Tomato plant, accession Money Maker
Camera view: bottom (45 deg); turntable rotation: 30 degrees
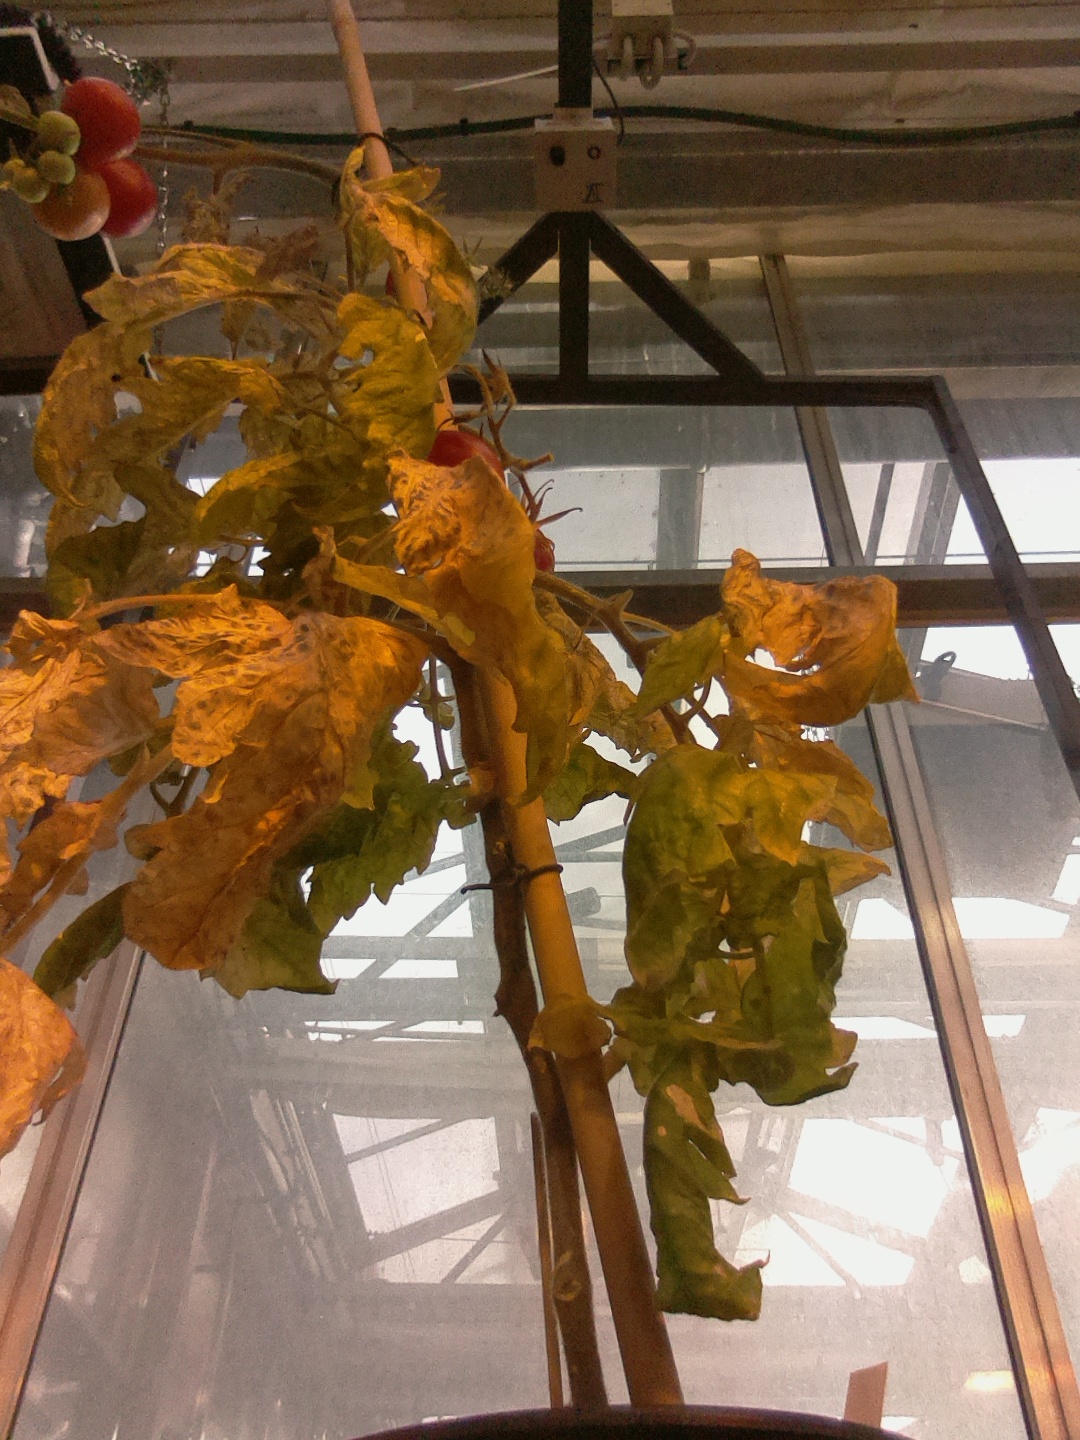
BBCH growth stage 87: 70%-80% of fruits show typical fully ripe color